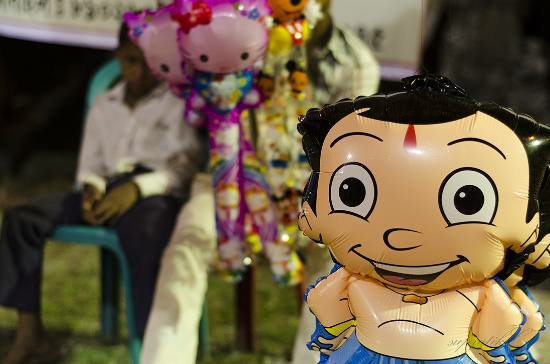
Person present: Yes